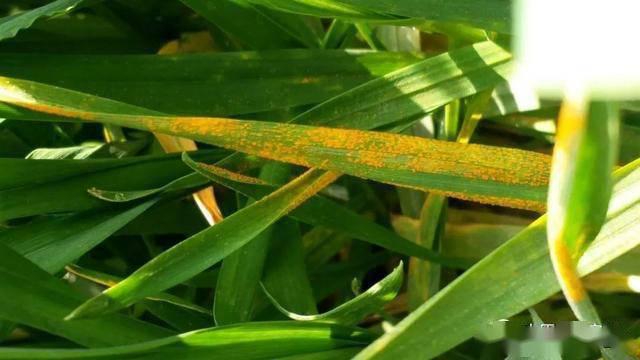
Plant: Wheat
Disease: wheat stripe rust